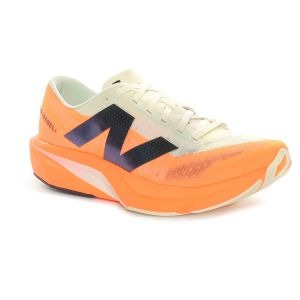
New Balance Scarpa da Running Uomo  Fuelcell Rebel V4 Arancione   Sconto 13%
Prezzo: 140,00 €